Tasia Athanasiou

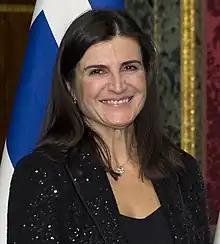
Athanasiou in 2017

Tasia Athanasiou (Greek: Τασία Αθανασίου) is the Greek Special Envoy for Syria (appointed 5 May 2020). When she was Greece’s Ambassador to Damascus from 2009 to 2012, Athanasiou was responsible for closing down the mission due to security concerns. It has been said that “her appointment is part of Greece’s effort to play a more active role in the Eastern Mediterranean ... (and is) a reflection of Greece’s interest in contributing to efforts to resolve the Syrian crisis.”